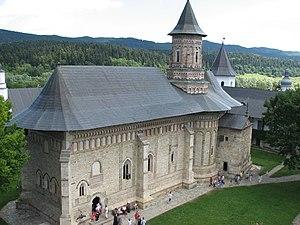
Le Monastère de Neamț, monastère de l'Église orthodoxe roumaine est une des plus vieilles et importantes constructions religieuses en Roumanie. Il a été construit au cours du XIVᵉ siècle et constitue un exemple d'architecture moldave médiévale.